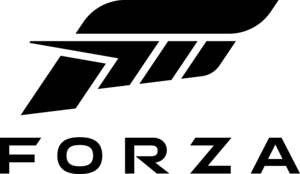
Forza est une série de jeux vidéo de simulation de course développé par Playground Games et Turn 10 et édité par Xbox Game Studios sortie sur Xbox, Xbox 360 et sur Xbox One ainsi que sur Microsoft Windows.